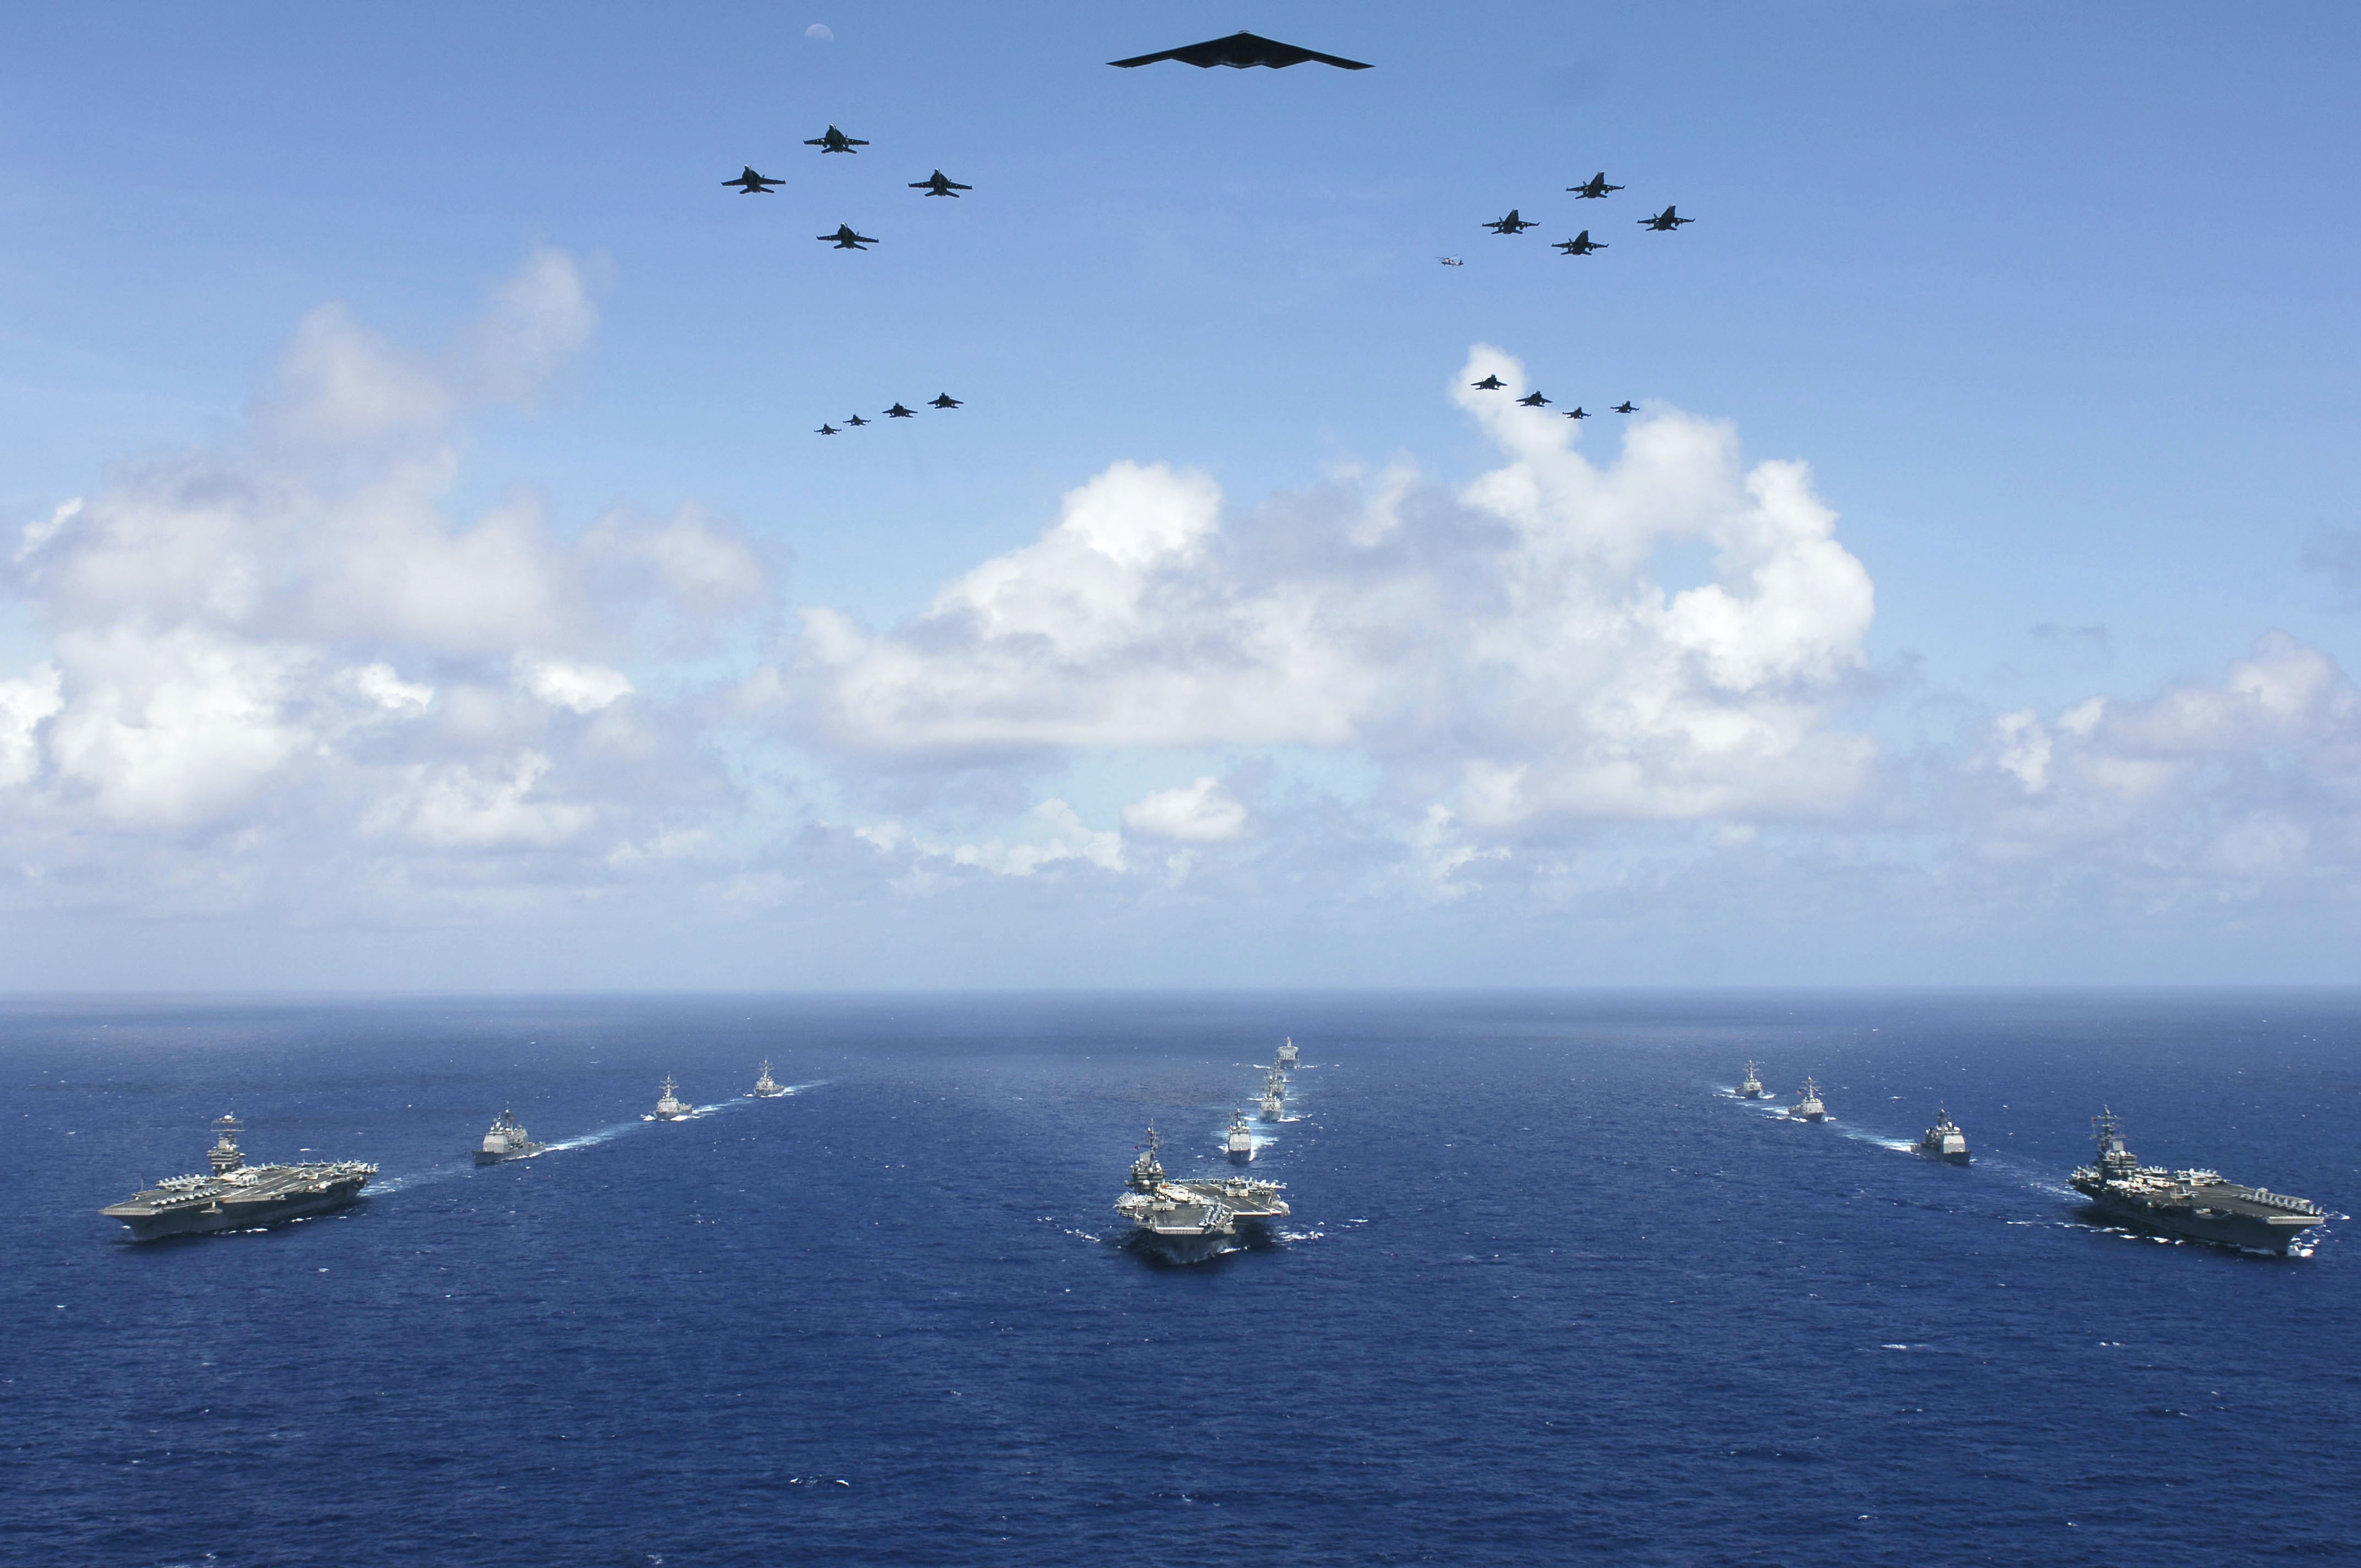
sea, water, ocean, air, flying, plane, fighter jet, formation, vehicle, flight, usa, airplanes, ships, spirit, navy, marines, convoy, air force, aircraft carrier, stealth bomber, atmosphere of earth, b 2, military aircraft carriers, strike groups